Bernard O'Dowd

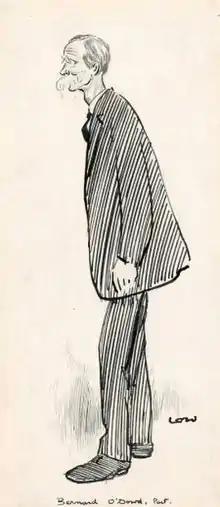
Caricature, David Low, 1919.

Bernard Patrick O'Dowd (11 April 1866 – 1 September 1953) was an Australian poet, activist, lawyer, and journalist. He worked for the Victorian colonial and state governments for almost 50 years, first as an assistant librarian at the Supreme Court in Melbourne, and later as a parliamentary draughtsman.